Death of James Cook

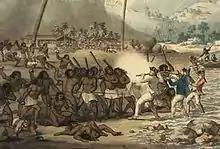
"Death of Captain Cook" (detail) by John Cleveley the Younger

On 14 February 1779, British explorer Captain James Cook was killed as he attempted to kidnap Kalaniʻōpuʻu, the ruling chief (aliʻi nui) of the island of Hawaii, after Hawaiians had stolen a cutter from Cook's expedition. As Cook and his men attempted to take the chief to his ship, they were confronted by a crowd of Hawaiians at Kealakekua Bay seeking to prevent Kalaniʻōpuʻu leaving. In the ensuing confrontation, Cook, four British marines and 17 Hawaiians were killed.